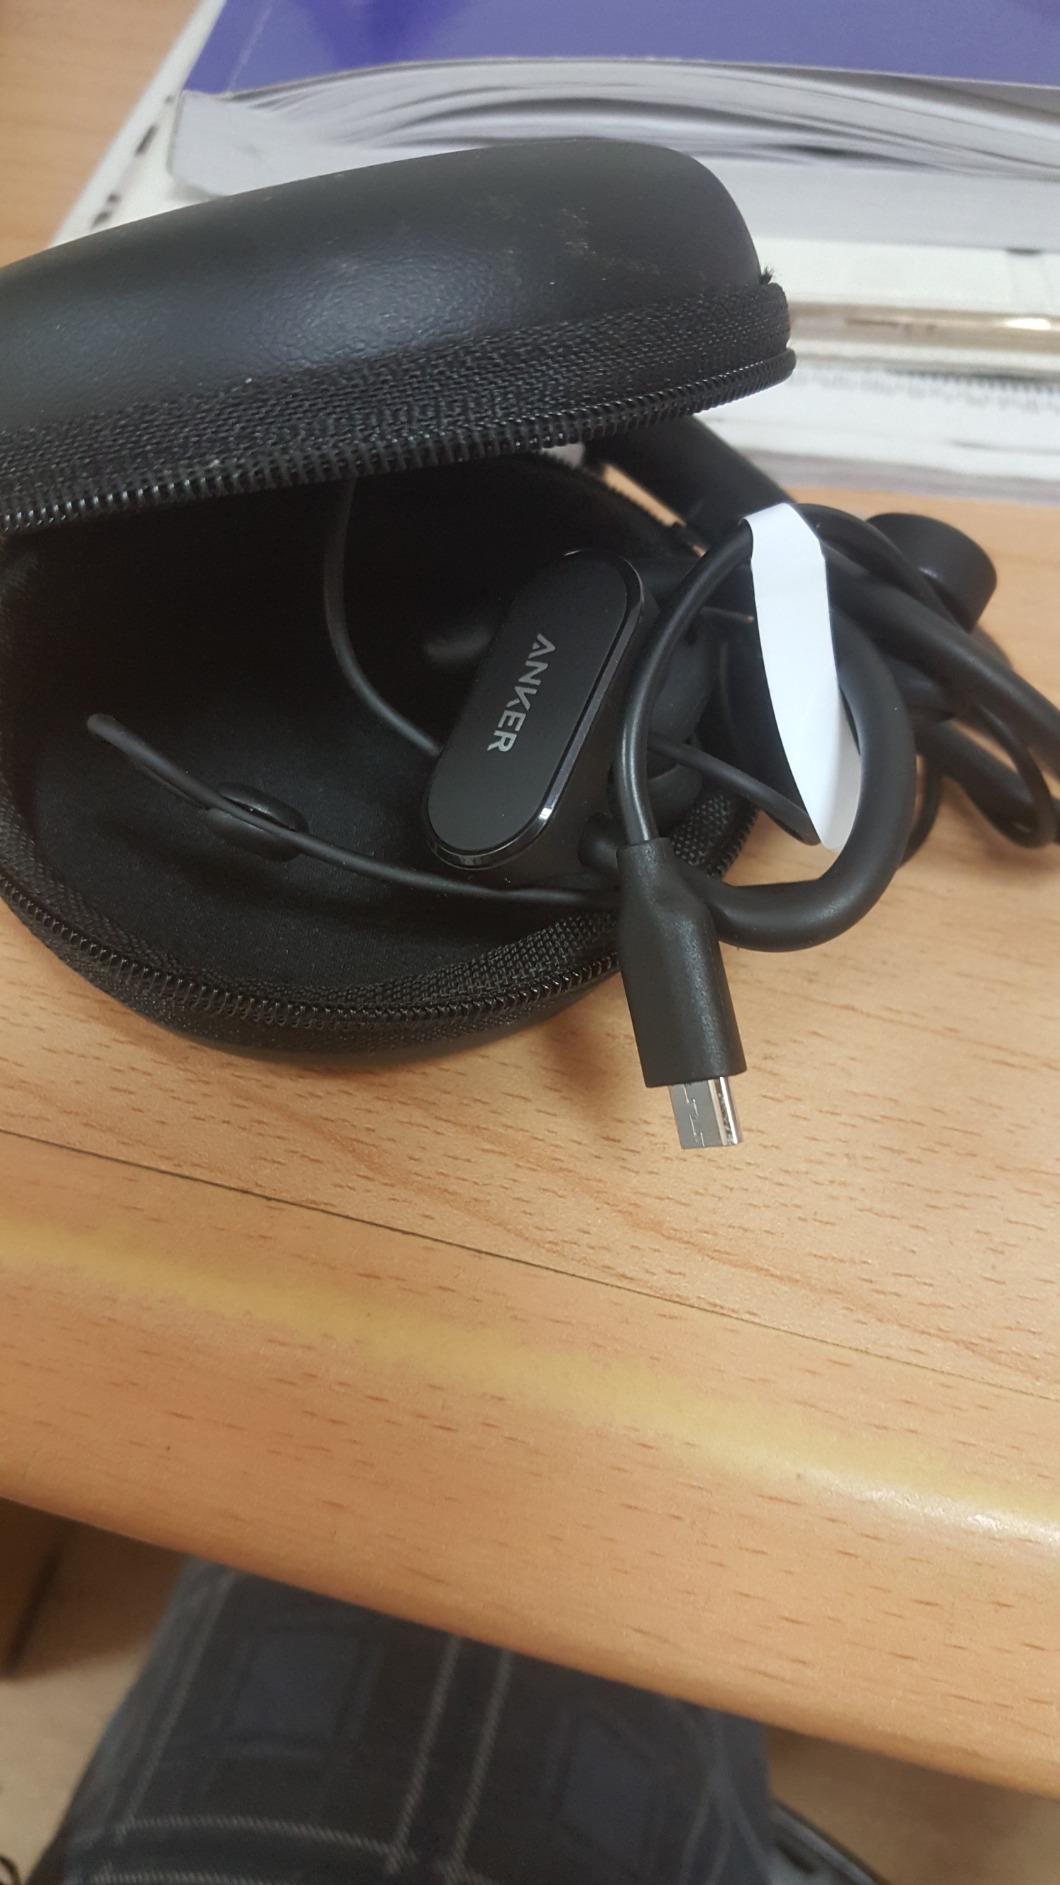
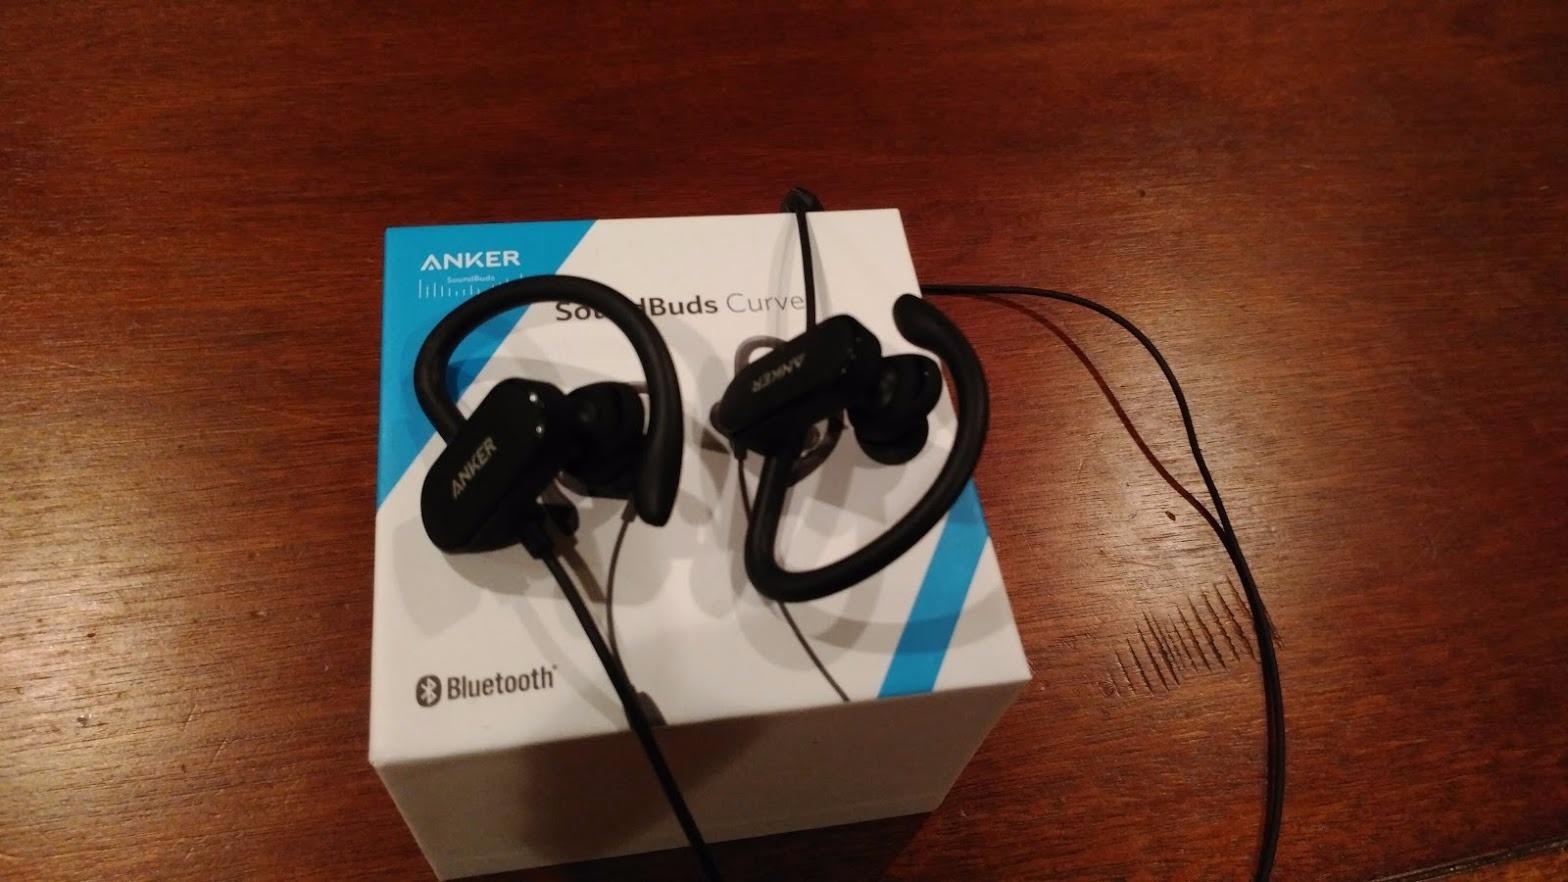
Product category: headphones
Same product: yes